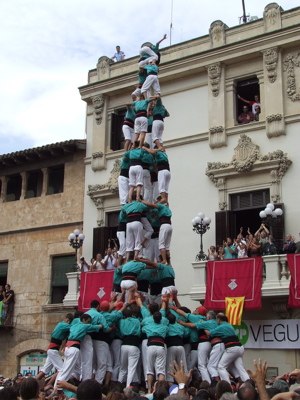
Castellers de Vilafranca / Historie
Quatre de nou amb folre i l'agulla (1/2), Castellers de Vilafranca
Castellers de Vilafranca er en kulturel og sportslig organisation hvis primære formål er at bygge castells. Organisationen har status af interesseorganisation.